Lunalilo

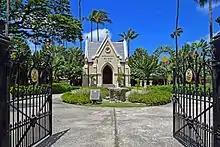
King Lunalilo's Mausoleum.

On his deathbed, he requested a burial at Kawaiahaʻo Church on the church's ground. He wanted, he said, to be "entombed among (my) people, rather than the kings and chiefs" at the Royal Mausoleum in Nuʻuanu Valley. This was due to a feud between Lunalilo and the Kamehameha family over his mother Kekāuluohi's exclusion from the list of royalty to be buried there. Thus, on November 23, 1875, his remains were taken from the Mausoleum, where it had rested temporarily awaiting the completion of the Lunalilo Mausoleum, to the completed tomb on the grounds of Kawaiahaʻo Church. His father requested a second funeral and a 21-gun salute from Kalākaua like during his first funeral. Kalākaua granted the second funeral but refused to allow the 21-gun salute. During this procession, eyewitness reports stated that a sudden storm arose, and that twenty-one rapid thunderclaps echoed across Honolulu which came to be known as the "21-gun salute."